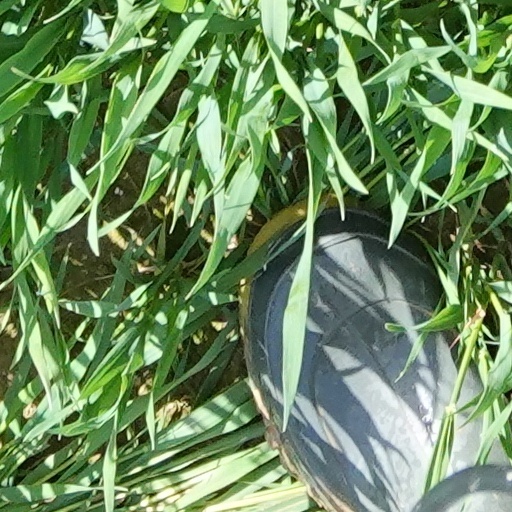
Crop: wheat